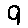
Label: 9